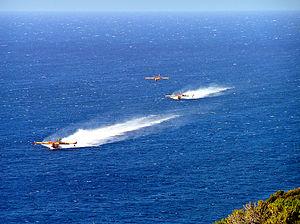
Trois bombardier d’eau de la Sécurité Civile (""Pélicans"") en écopage dans le golfe de la Revellata (Calvi)
Le Canadair CL-415 est un avion bombardier d'eau amphibie fabriqué par Bombardier Aéronautique au Canada. Il est spécialisé dans la lutte contre les incendies. En 2009, il est proposé par son constructeur sous le nom de Bombardier 415. C'est le principal avion utilisé dans la lutte contre les feux de forêts au Québec, en France et un peu partout dans le monde. Il a remplacé le Canadair CL-215.
Calvi est une commune française située dans la circonscription départementale de la Haute-Corse et le territoire de la collectivité de Corse. Bâtie dans le golfe du même nom, elle se trouve au nord-ouest de l'île et constitue avec l'Île-Rousse l'une des deux agglomérations majeures de Balagne.
Un avion bombardier d'eau est un avion utilisé pour la lutte contre les feux de forêts.
Le golfe de la Revellata est un golfe de la mer Méditerranée qui se situe sur la commune de Calvi en Haute- Corse. C'est un site d'écopage privilégié pour les bombardiers d'eau. C'est aussi un sanctuaire sous-marin qui compte parmi les lieux de plongée les plus réputés de Corse : gorgones, corail rouge, mérous, murènes... trouvent ici des lieux de prédilection qui font le bonheur des plongeurs. Toute la diversité des fonds marins corses de trouve concentrée ici.